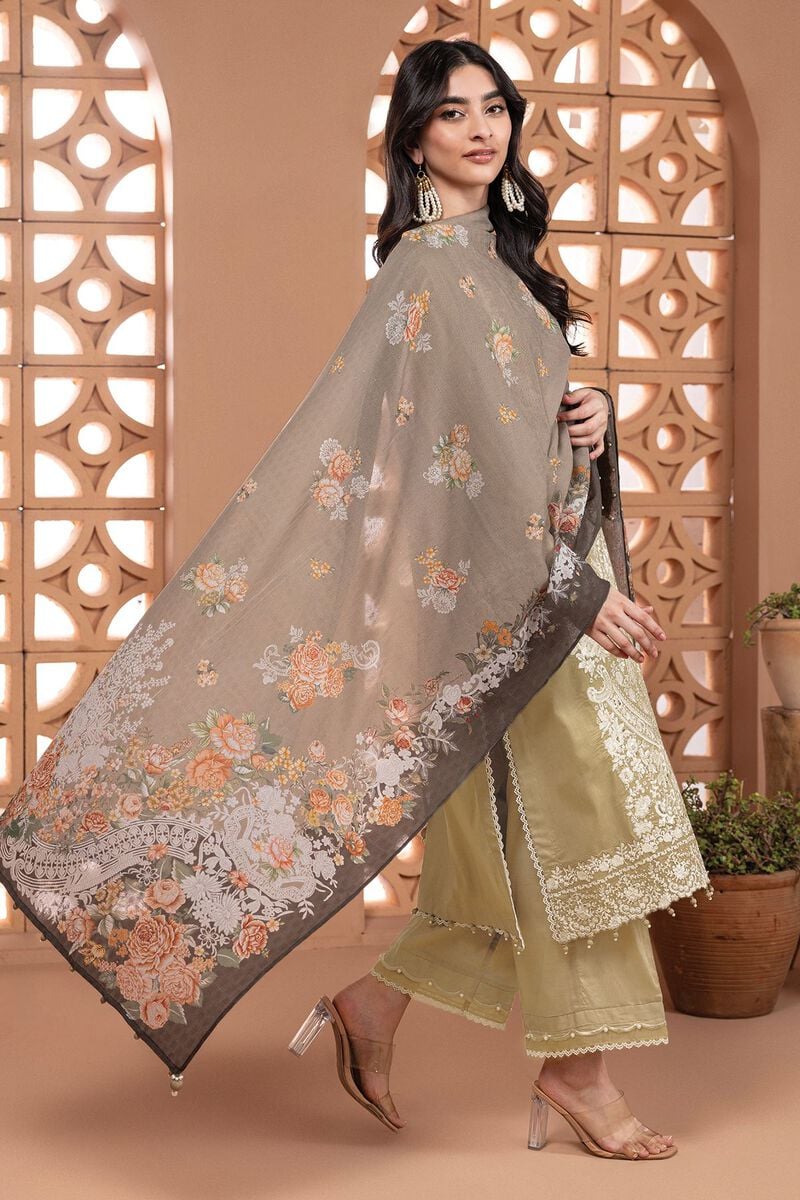
beige multi embroidered chiffon dup